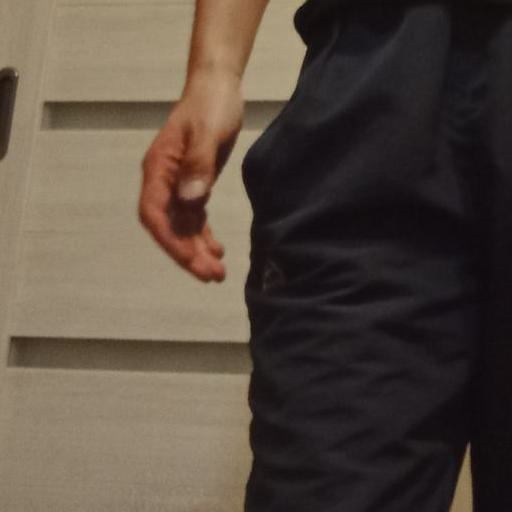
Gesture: no_gesture